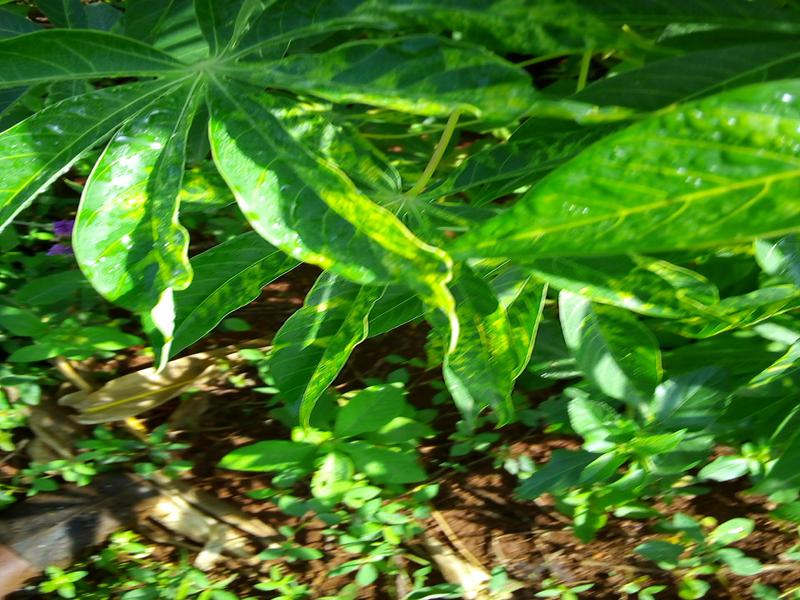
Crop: cassava
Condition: mosaic_disease